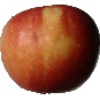
Label: braeburn_apple